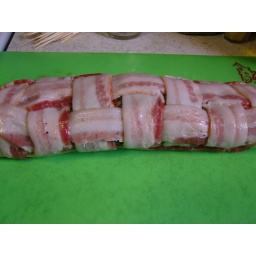
pig in a basket